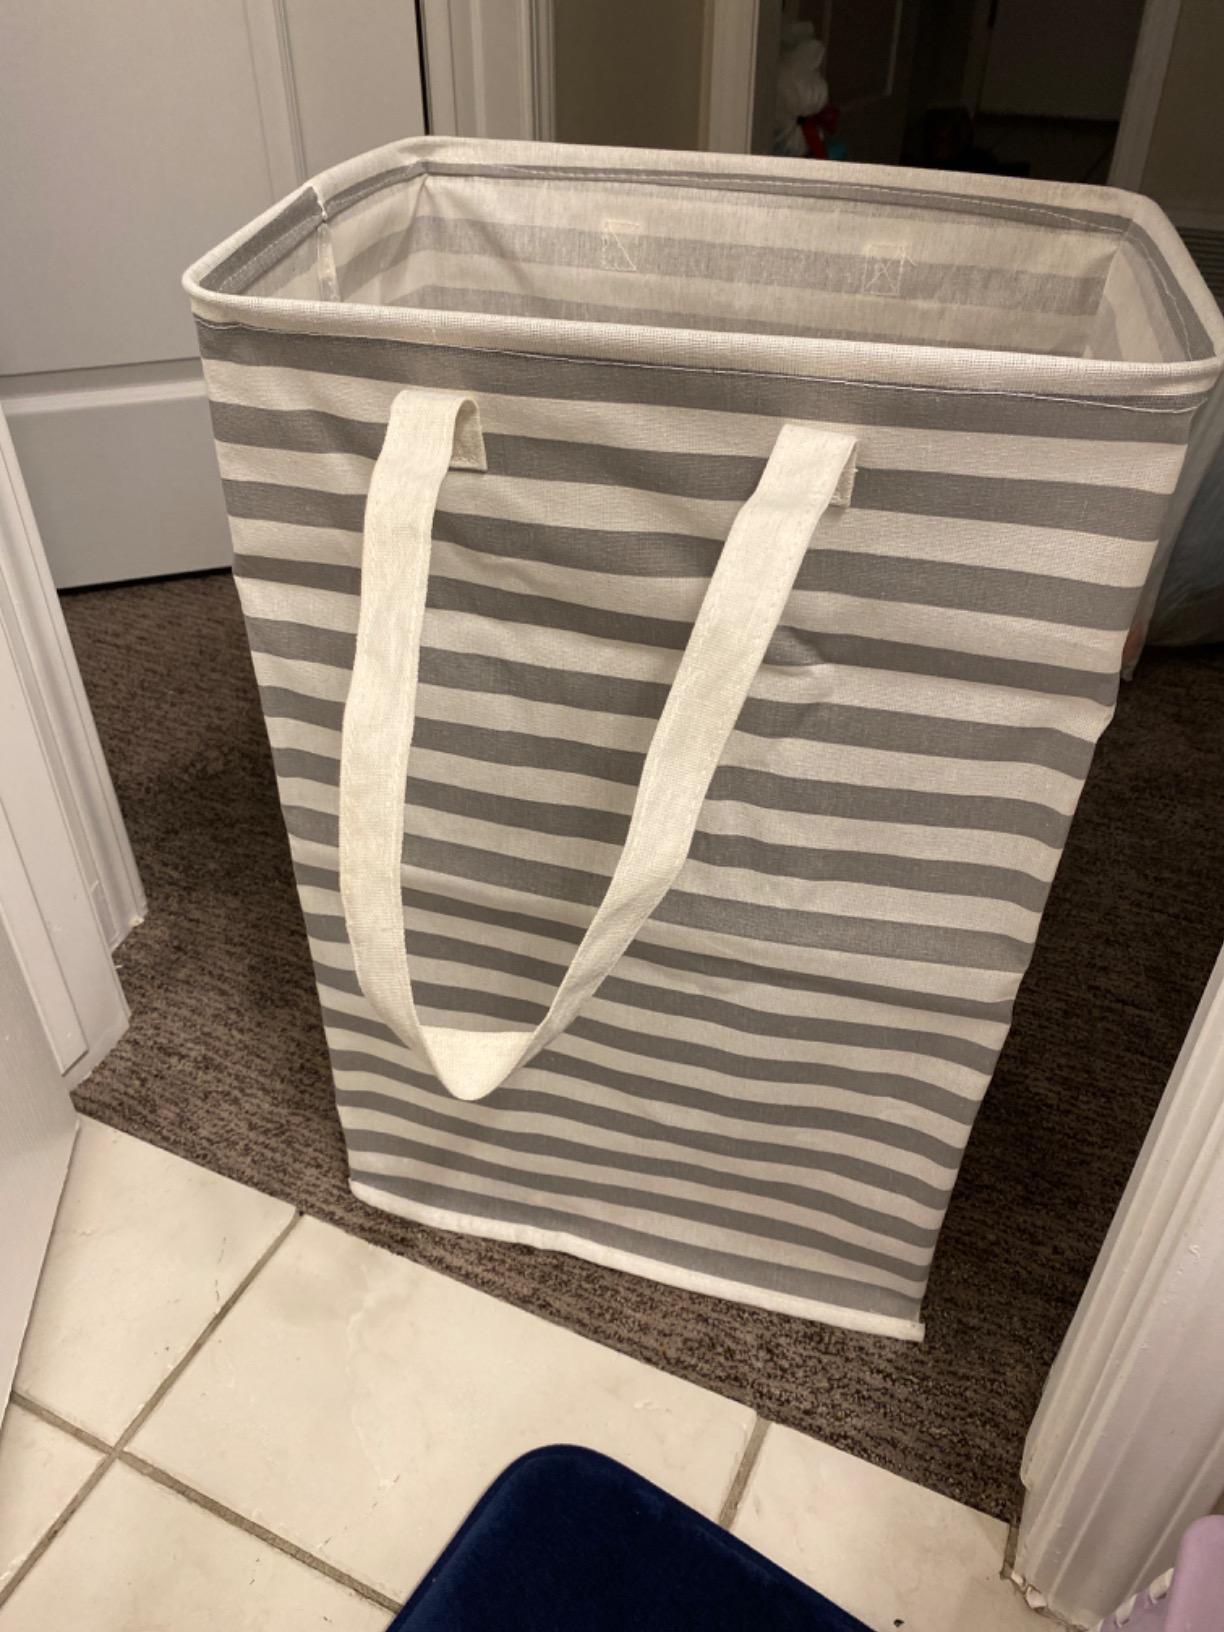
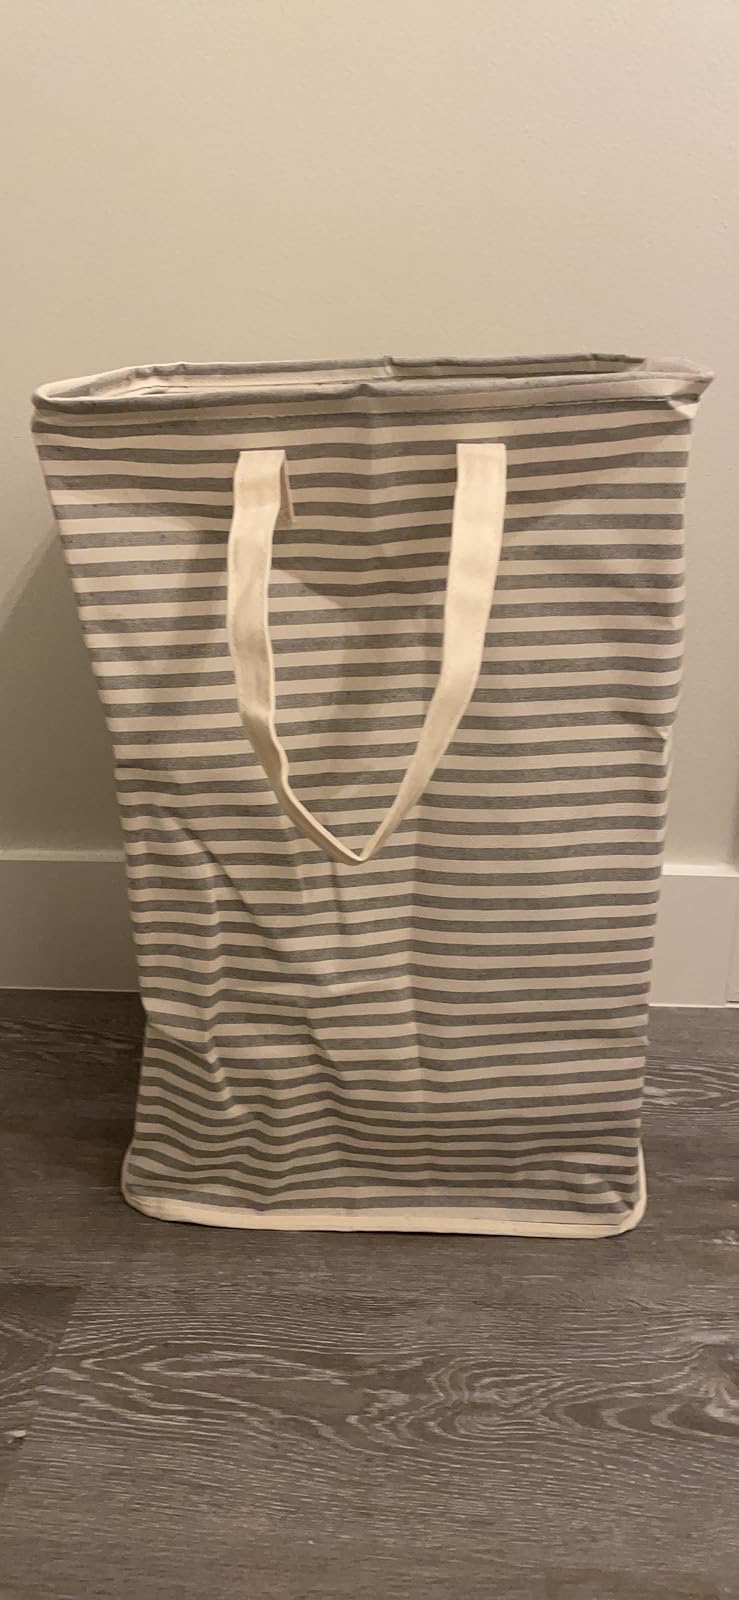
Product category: items_hamper
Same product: no